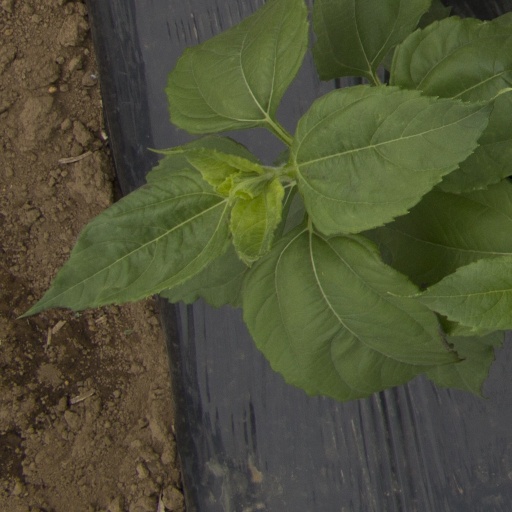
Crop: Jerusalem artichoke